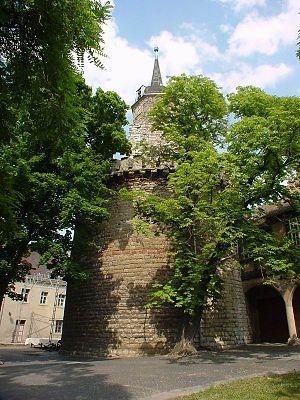
Le château de Seeburg est un château de style Renaissance situé dans l'arrondissement de Mansfeld-Harz-du-Sud, en Saxe-Anhalt. Il reprend l'emplacement d'un château fort plus ancien, mentionné dans le terrier de Hersfeld et détenu par les comtes de Mansfeld.